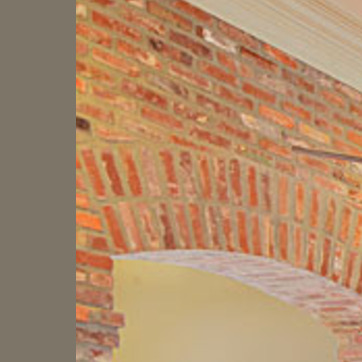
Material: brick